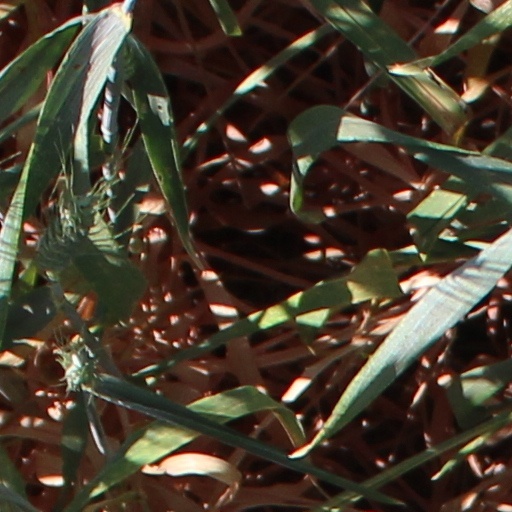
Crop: wheat